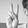
ASL letter: V